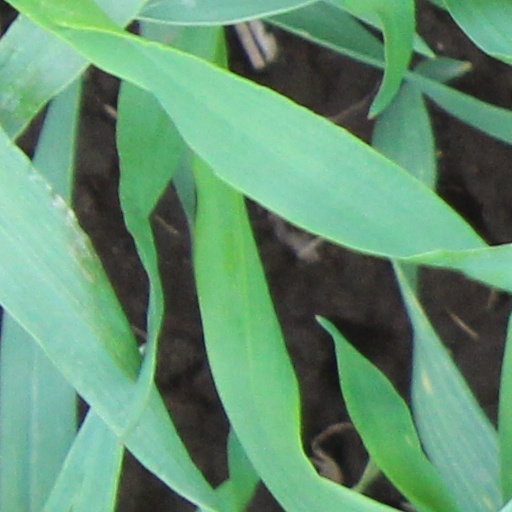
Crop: wheat